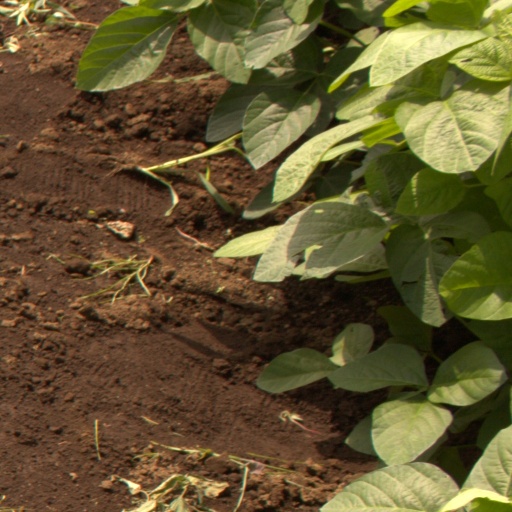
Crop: soybean